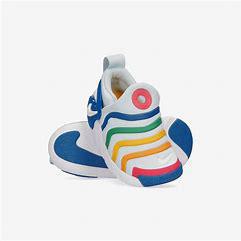
Brand: Nike
Model: Dynamo Go